Majang people

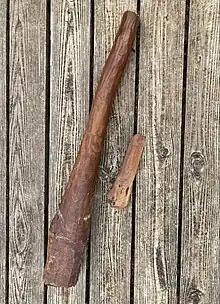
Traditional "powaz" mallet and wedge made of Baphia abyssinica wood.

The Majangir have traditionally used a number of musical instruments, sometimes to accompany singing and sometimes played without. Their instruments include a five-string lyre, thumb piano, drum, rattles, panflute. In addition, they play a vertically suspended marimba with as few as three wooden bars, but this is seen as a way of passing time, especially when guarding fields, rather than an instrument for music.